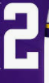
Number: 2